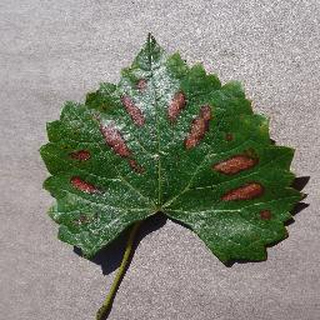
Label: grape_esca_black_measles